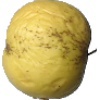
Label: Apple Golden 1